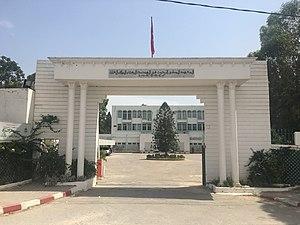
Entrée de l'Institut National de Recherches en Génie Rural, Eaux et Forêts (INRGREF) à El Menzah (Tunis), 2019. العربية: مدخل المعهد الوطني للبحوث في الهندسة الريفية والمياه والغابات، المنزه، تونس العاصمة، 2019.